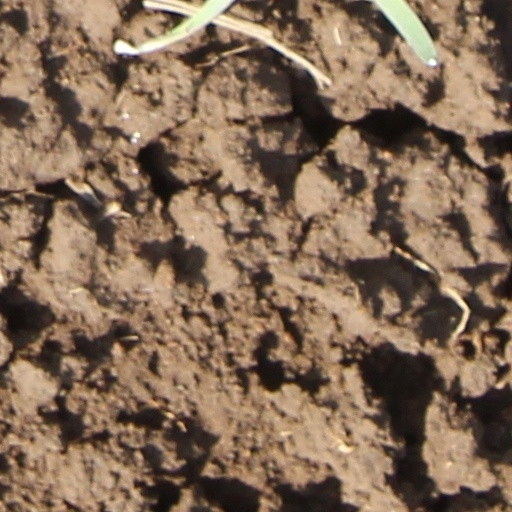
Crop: wheat